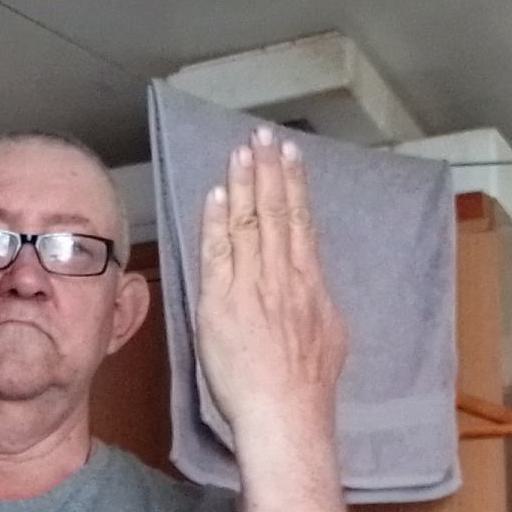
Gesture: stop_inverted